Milk delivery

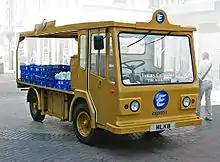
A milk float

Horse-drawn vehicles were used for local delivery from the inception of the first milk round in about 1860. These were still seen in Britain and parts of the United States in the mid-twentieth century, until replaced by motorized vehicles. First introduced in 1889, battery vehicles saw expanded use in 1931, and by 1967 had given Britain the largest electric vehicle fleet in the world.